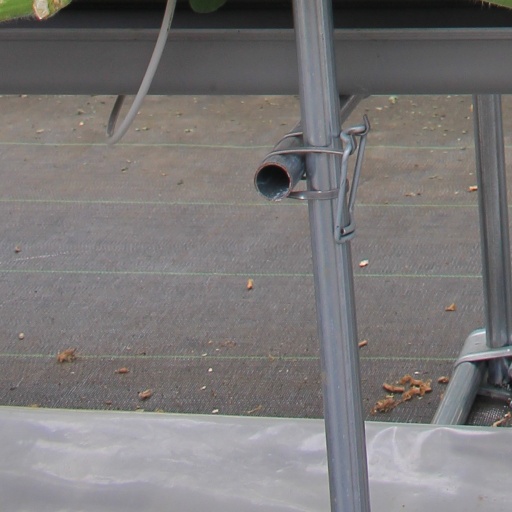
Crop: tomato